Battle of Buna–Gona

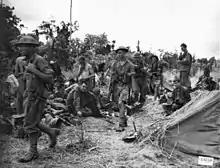
Australians of the 2/12th Battalion move past a group of Americans on the Sanananda track, who had been in action a little earlier. AWM 014214

The Allied advance on the Japanese positions at Buna–Gona was made by the 16th and 25th Brigades of the Australian 7th Division and the 126th and 128th Infantry Regiments of the US 32nd Infantry Division. During the course of the battle, a further four infantry brigades, two infantry regiments and an armoured squadron of 19 M3 Stuart tanks were deployed.